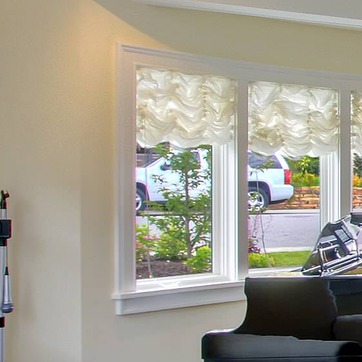
Material: glass